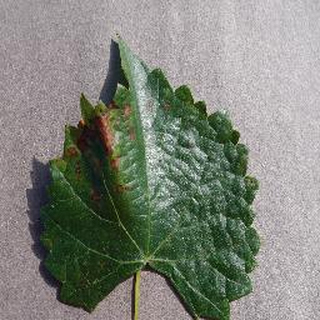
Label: grape_esca_black_measles